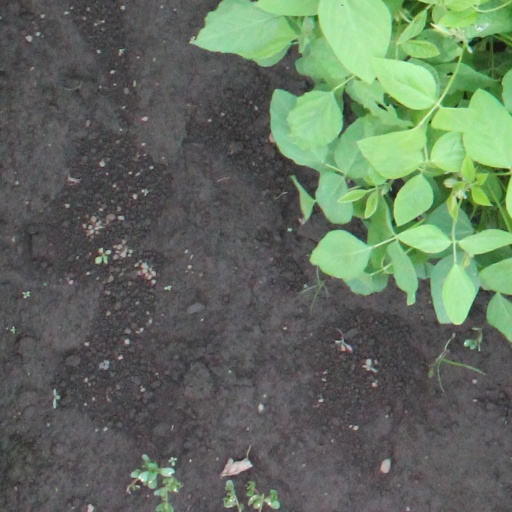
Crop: soybean